Yisrael Barzilai

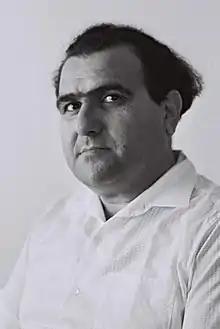
Barzilai in 1955

Yisrael Barzilai (1 October 1913 – 12 June 1970) was an Israeli politician who served as a government minister during the 1950s, 1960s and early 1970s.